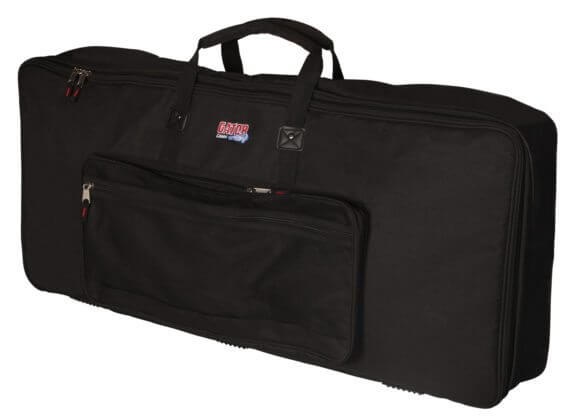
Gator Cases | 49 Note Keyboard Gig Bag
49 Note Keyboard Gig Bag Gig Bag for 49 Note Keyboards FEATURES: Heavy-Duty Rugged Nylon Construction Adjustable Padded Secure Straps to Hold Keyboard in Place During Transport Exterior Accessory Pocket Reinforced comfort riveted carry handles Product Specs: Color Black Hinges Nylon Handles 2 Webbed Nylon Latches Zipper Lockable No Interior Dimensions Interior Length 36.5 " Interior Width 13.75 " Interior Height 4.5 " Exterior Dimensions Exterior Length 38 " Exterior Width 16.5 " Exterior Height 6 " Exterior Weight 5 lbs
Brand: Gator Cases
Category: Arts & Entertainment > Hobbies & Creative Arts > Musical Instrument & Orchestra Accessories > Musical Keyboard Accessories > Musical Keyboard Bags & Cases > Musical Keyboard Gigbags